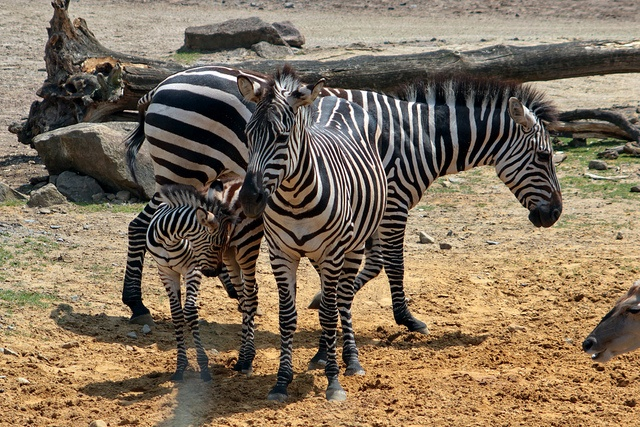
Several zebras are huddled together and a log is visible in the background.
A group of zebras in a dirt area next to tree trunks.
a number of zebras near one another on a dirt ground
A group of zebra standing next to each other on a field.
A group of zebra standing in the dirt together